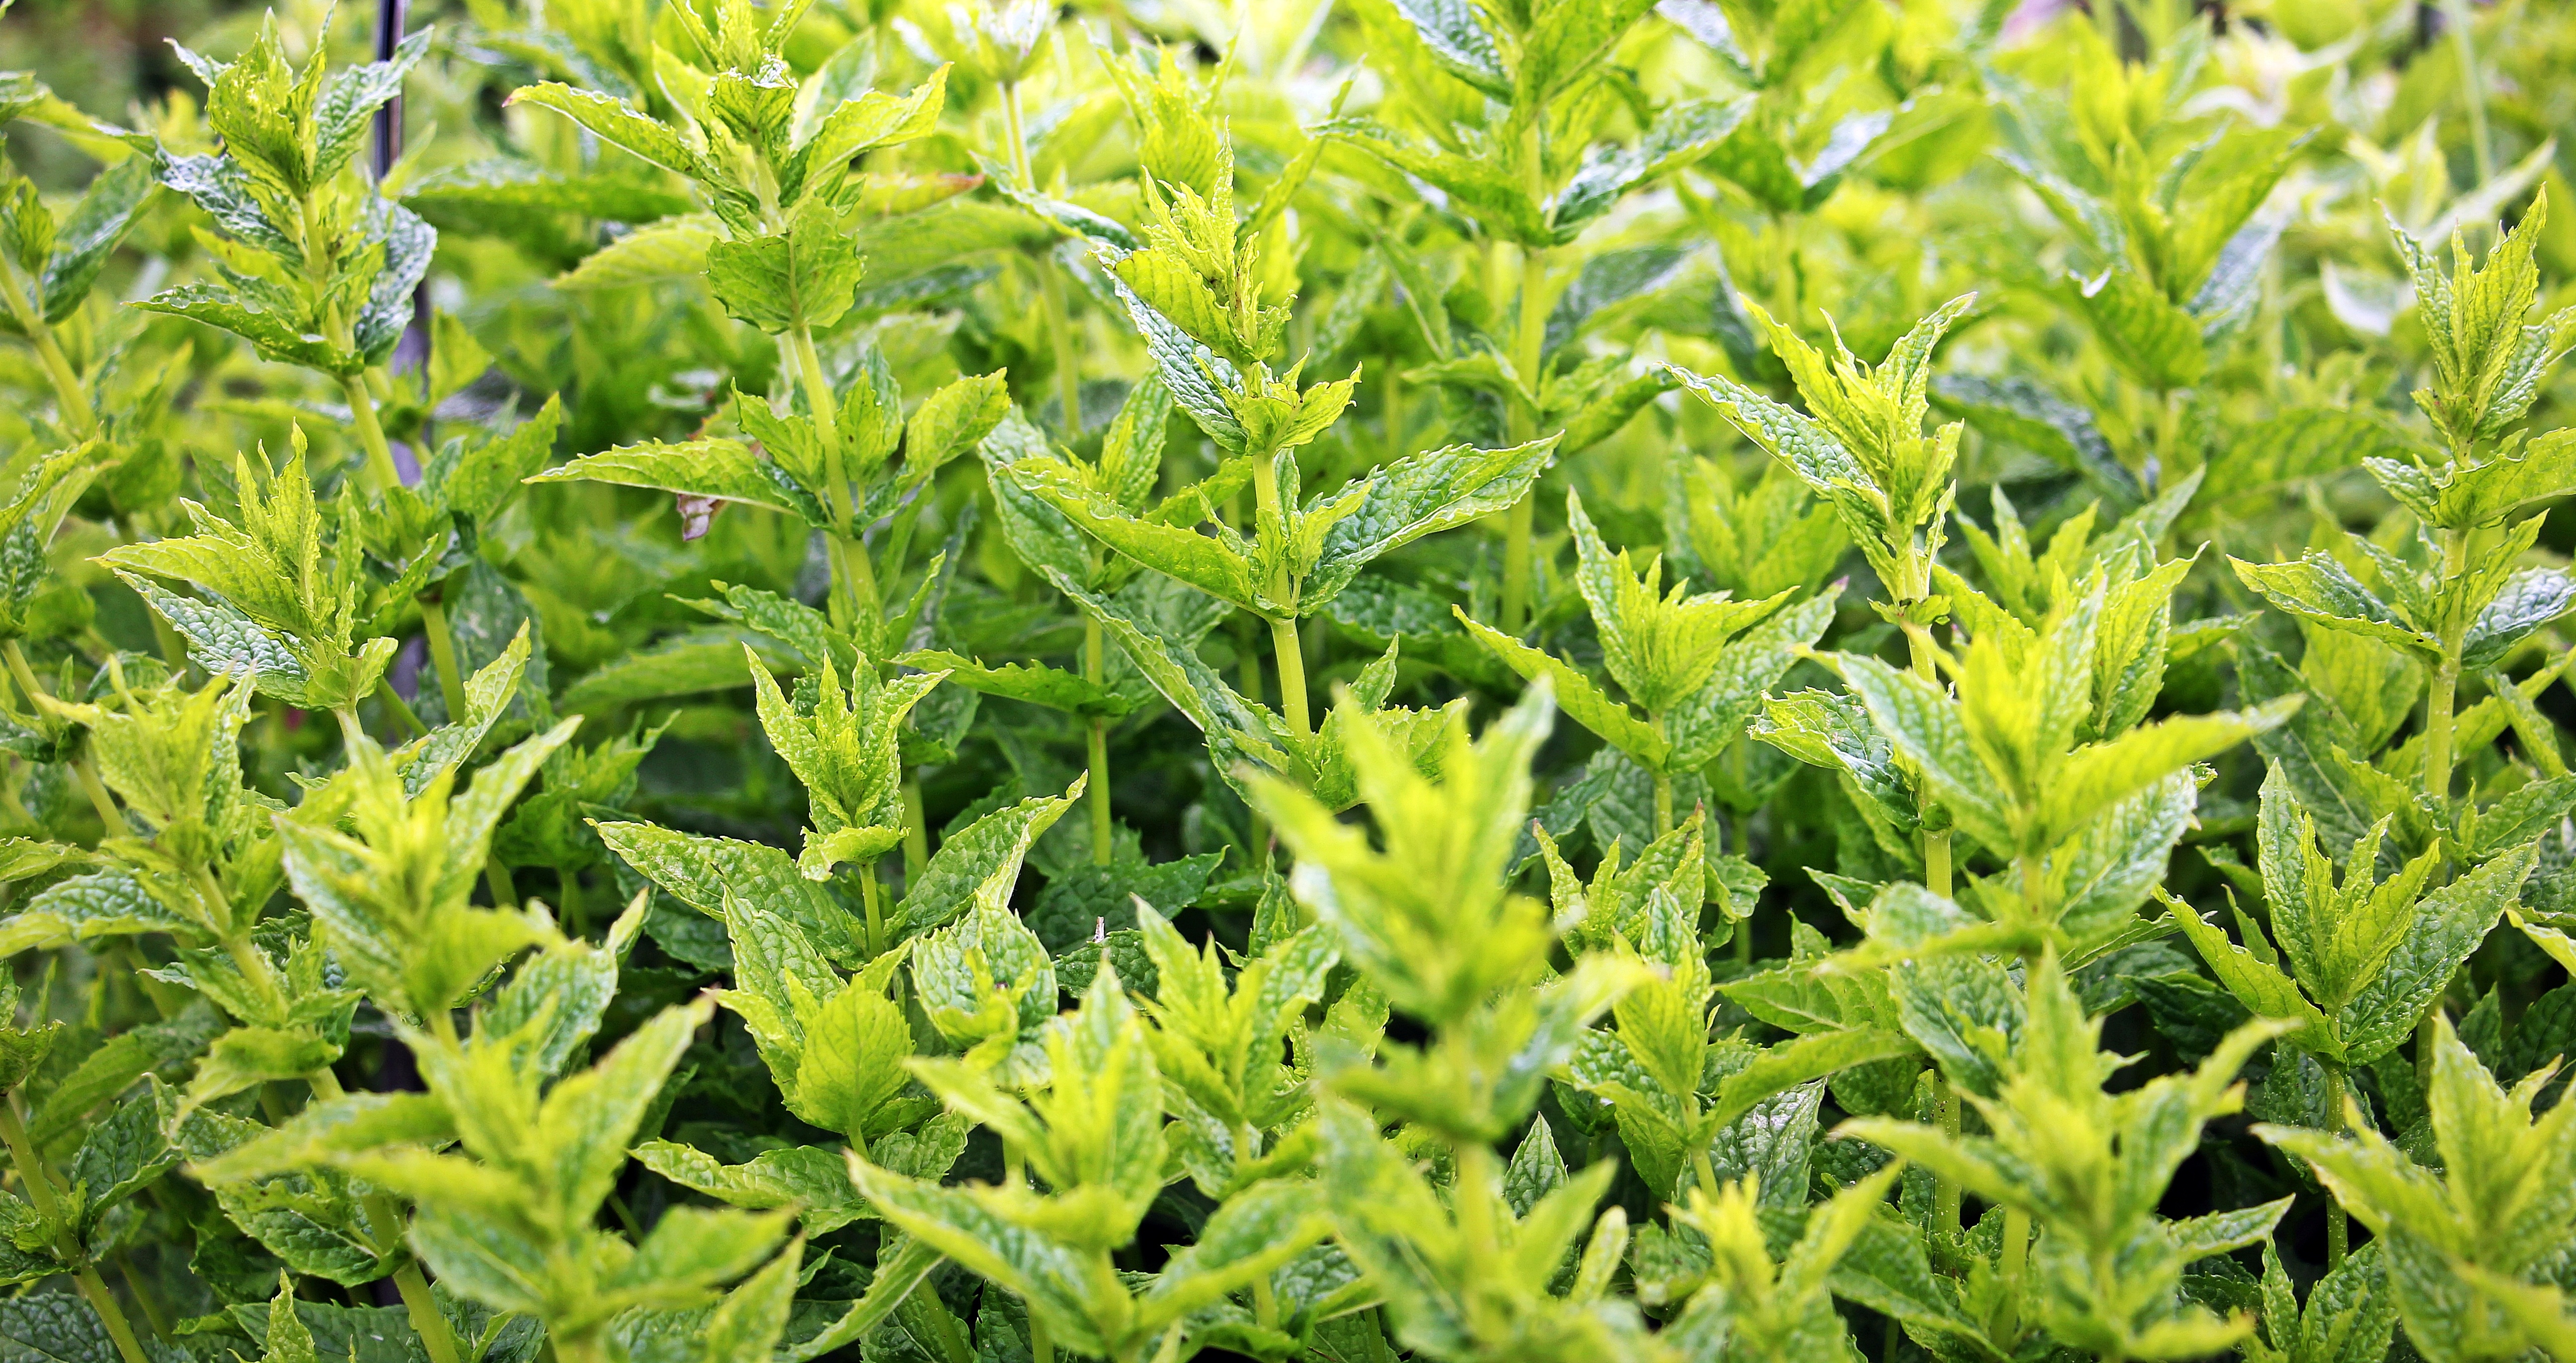
nature, plant, lawn, leaf, flower, aroma, green, herb, produce, drink, garden, healthy, mint, leaves, bed, shrub, tee, frisch, herbs, bless you, taste, medicinal plant, kitchen herb, healing, flowering plant, daisy family, medicinal herbs, mint tea, herbal plant, fragrant herb, green mint, tea herbs, subshrub, peppermint tea, land plant